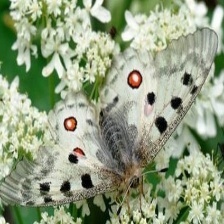
Species: APPOLLO